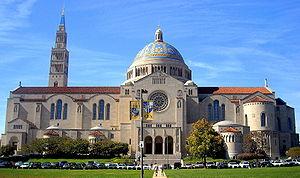
Cet article recense les églises les plus hautes.
L'Église catholique des États-Unis est en pleine communion avec Rome et fait partie de l'Église catholique universelle. Si les protestants, séparés en plusieurs Églises, restent majoritaires, le catholicisme est la plus grande dénomination religieuse du pays où 24 % de la population a reçu le baptême catholique ; dans un sens très étroit, les catholiques ont cependant pu être considérés comme appartenant à une minorité religieuse. Avec environ 70 millions d'Américains professant cette foi en 2010, les États-Unis ont la quatrième plus grande population catholique après le Brésil, le Mexique et les Philippines.
La basilique du sanctuaire national de l'Immaculée Conception est une basilique située à Washington aux États-Unis.